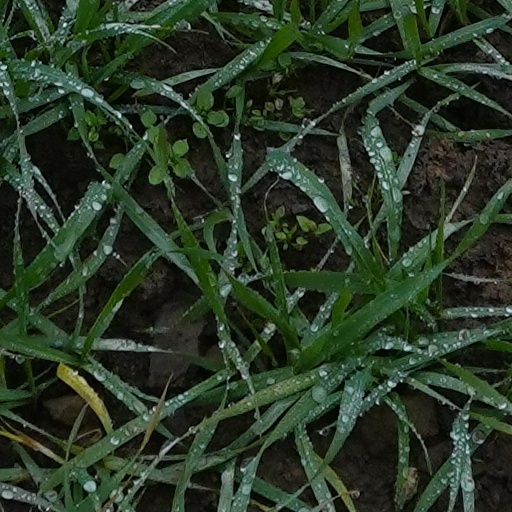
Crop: wheat